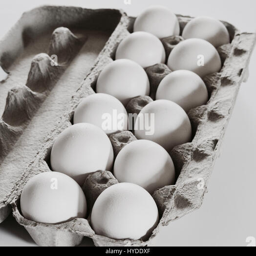
dozen white chicken eggs in the carton